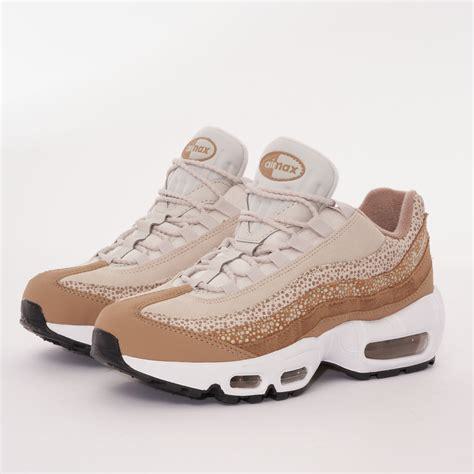
Brand: Nike
Model: Air Max 95